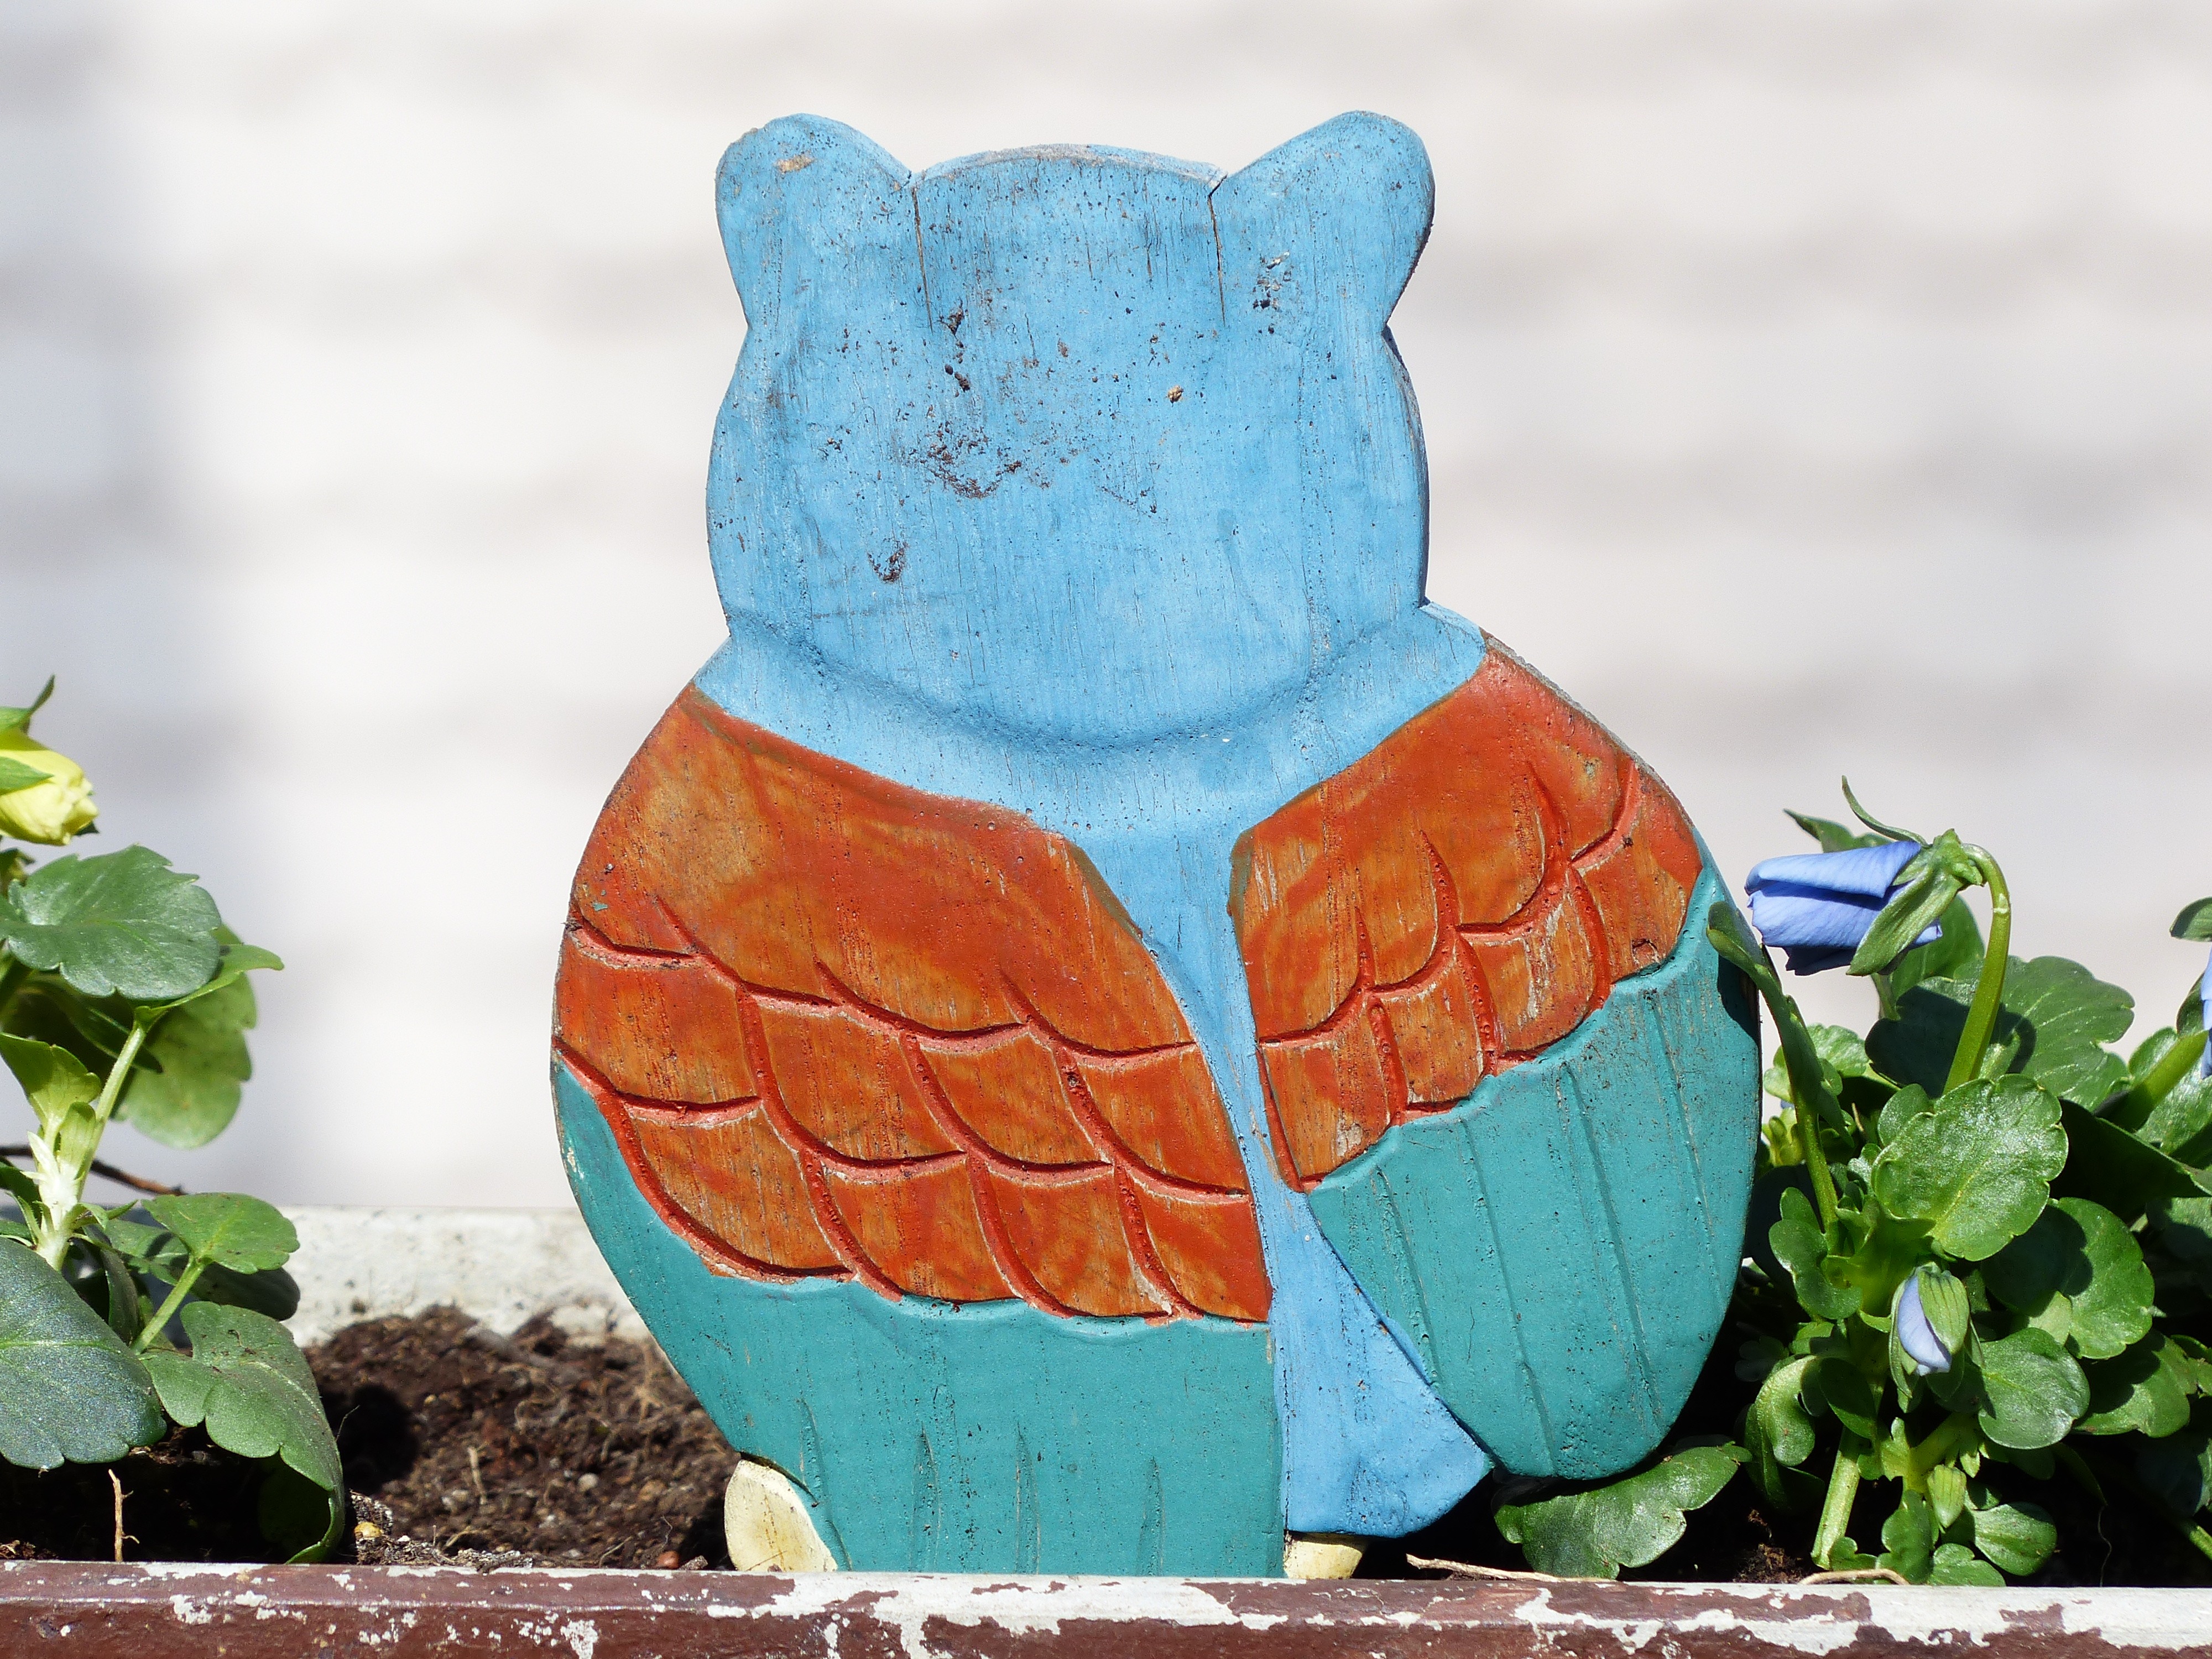
bird, wood, balcony, decoration, color, blue, colorful, garden, toy, owl, deco, sculpture, art, figure, decorative, carved, painted, carving, flower box, stuffed toy